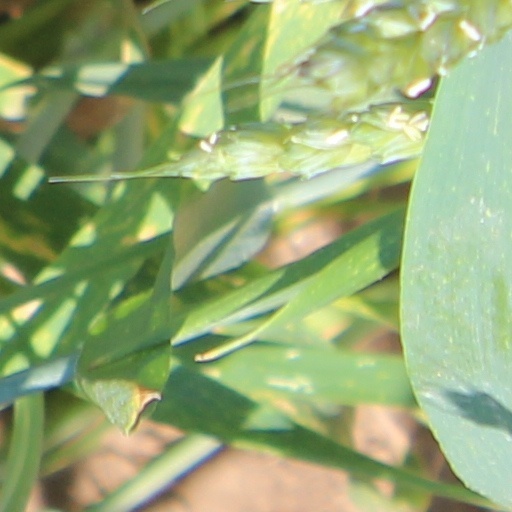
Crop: wheat